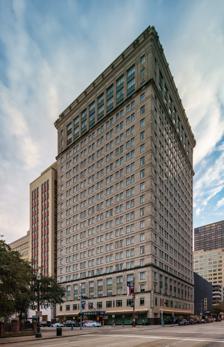
Building: Houston Post-Dispatch Building
Country: United States of America
Year built: 1926
Historic building in Houston, Texas, U.S. United States historic place Houston Post-Dispatch Building U.S. National Register of Historic Places Show map of Houston Downtown Show map of Texas Show map of the United States Location 609 Fannin Street, Houston, Texas Coordinates 29°45′32″N 95°21′41″W / 29.75889°N 95.36139°W / 29.75889; -95.36139 Area 0.4 acres (0.16 ha) Built 1926 ( 1926 ) Architect Carl Staats, Don Hall Architectural style Classical Revival, 3-part vertical block Restored 2003 Restored by Guy Thornton NRHP reference No. 02000072 Added to NRHP February 14, 2002 Magnolia hotel The Magnolia Hotel , formerly the Houston Post-Dispatch Building , located at 609 Fannin in Houston , Texas , was listed on the National Register of Historic Places on February 14, 2002. History The 22-story skyscraper was built by oil magnate Ross S. Sterling for his newspaper the Houston Post , at the corner of Texas and Fannin streets in 1926. At the time, it was one of the city's tallest skyscrapers. The newspaper's printing presses were visible through the windows, and the broadcast antenna for radio station KPR was located on the building's roof. During the 1960s and 1970s, many details of the facade were removed. The building was restored to its previous appearance on the outside, with a modern interior, by Denver-based architect Guy Thornton. It opened in 2003 as the Magnolia Hotel . See also National Register of Historic Places listings in Harris County, Texas Magnolia Hotel (Houston) References